French Indochina in World War II

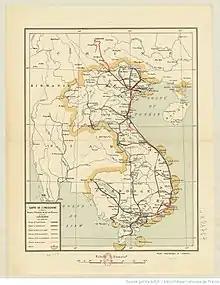
French Indochina c.1933

In France itself, an anti-fascist Popular Front, included the center, Left, and Communists, stated a new policy for all French colonies, not just Indochina. A corresponding Indochinese Democratic Front formed.